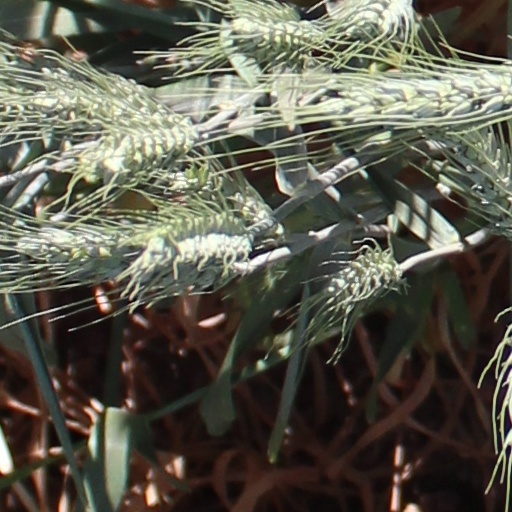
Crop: wheat